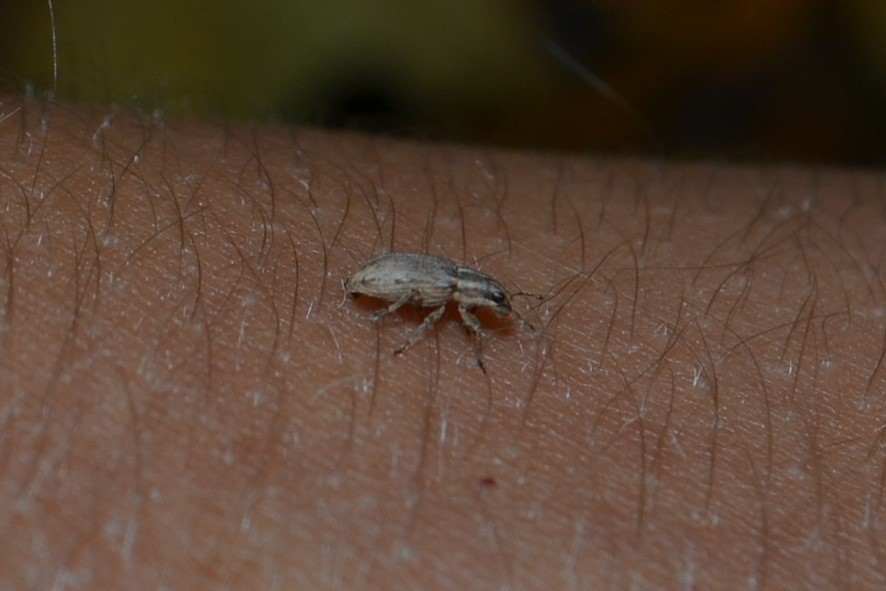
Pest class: pea_leaf_weevil